Alfred Hitchcock

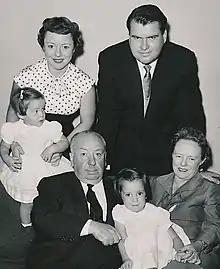
The Hitchcocks with their daughter, son-in-law, and granddaughters, c. 1955–1956

Hitchcock worked for David Selznick again when he directed "Spellbound" (1945), which explores psychoanalysis and features a dream sequence designed by Salvador Dalí. The dream sequence as it appears in the film is ten minutes shorter than was originally envisioned; Selznick edited it to make it "play" more effectively. Gregory Peck plays amnesiac Dr. Anthony Edwardes under the treatment of analyst Dr. Peterson (Ingrid Bergman), who falls in love with him while trying to unlock his repressed past. Two point-of-view shots were achieved by building a large wooden hand (which would appear to belong to the character whose point of view the camera took) and out-sized props for it to hold: a bucket-sized glass of milk and a large wooden gun. For added novelty and impact, the climactic gunshot was hand-coloured red on some copies of the black-and-white film. The original musical score by Miklós Rózsa makes use of the theremin, and some of it was later adapted by the composer into Rozsa's Piano Concerto Op. 31 (1967) for piano and orchestra.